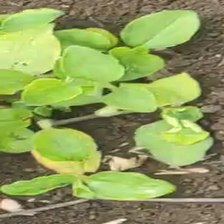
Weed species: Kena_(Commplina_benghalensio)